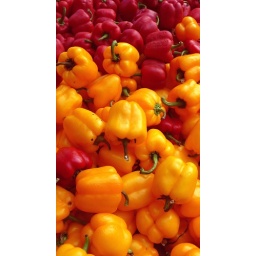
A display of red and yellow peppers on a fruit and veg stall in the annex of Blackburn market.